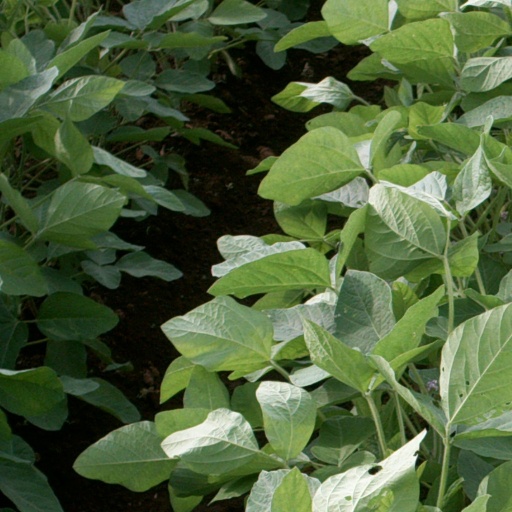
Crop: soybean